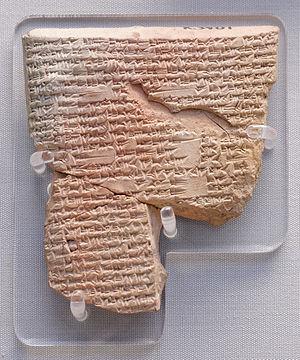
La Bibliothèque royale d'Assurbanipal, qui porte le nom d'Assurbanipal – le dernier grand roi de l'Assyrie antique –, est une collection de près de vingt-cinq mille tablettes d'argile et de fragments contenant toutes sortes de textes du VIIᵉ siècle av. J.-C., principalement rédigés en akkadien cunéiforme. Cette collection est d'une valeur inestimable car elle représente le fonds de textes littéraires le plus important de la civilisation mésopotamienne. À cause d'un traitement peu soigné du British Museum, une importante partie de la bibliothèque est irréparablement mélangée, empêchant les experts de discerner et reconstruire de nombreux textes authentiques, bien que certains soient restés intacts.
Sargon Iᵉʳ est un roi d'Assur, qui aurait régné vers le milieu du XXIIᵉ siècle av. J.-C., de la dynastie de Puzur-Assur.